SoundCloud

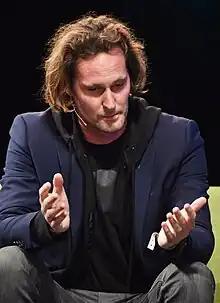
Eric Wahlforss in 2014

SoundCloud was established in Berlin on August 27, 2007, by Swedish sound designer Alexander Ljung and Swedish electronic musician Eric Wahlforss; SoundCloud's website was launched on October 17, 2008. It was originally intended to allow musicians to collaborate by facilitating the sharing and discussion of recordings, but later transformed into a publishing tool for music distribution. According to "Wired" magazine, soon after its inception, SoundCloud began to challenge the dominance of Myspace as a platform for musicians to distribute their music.